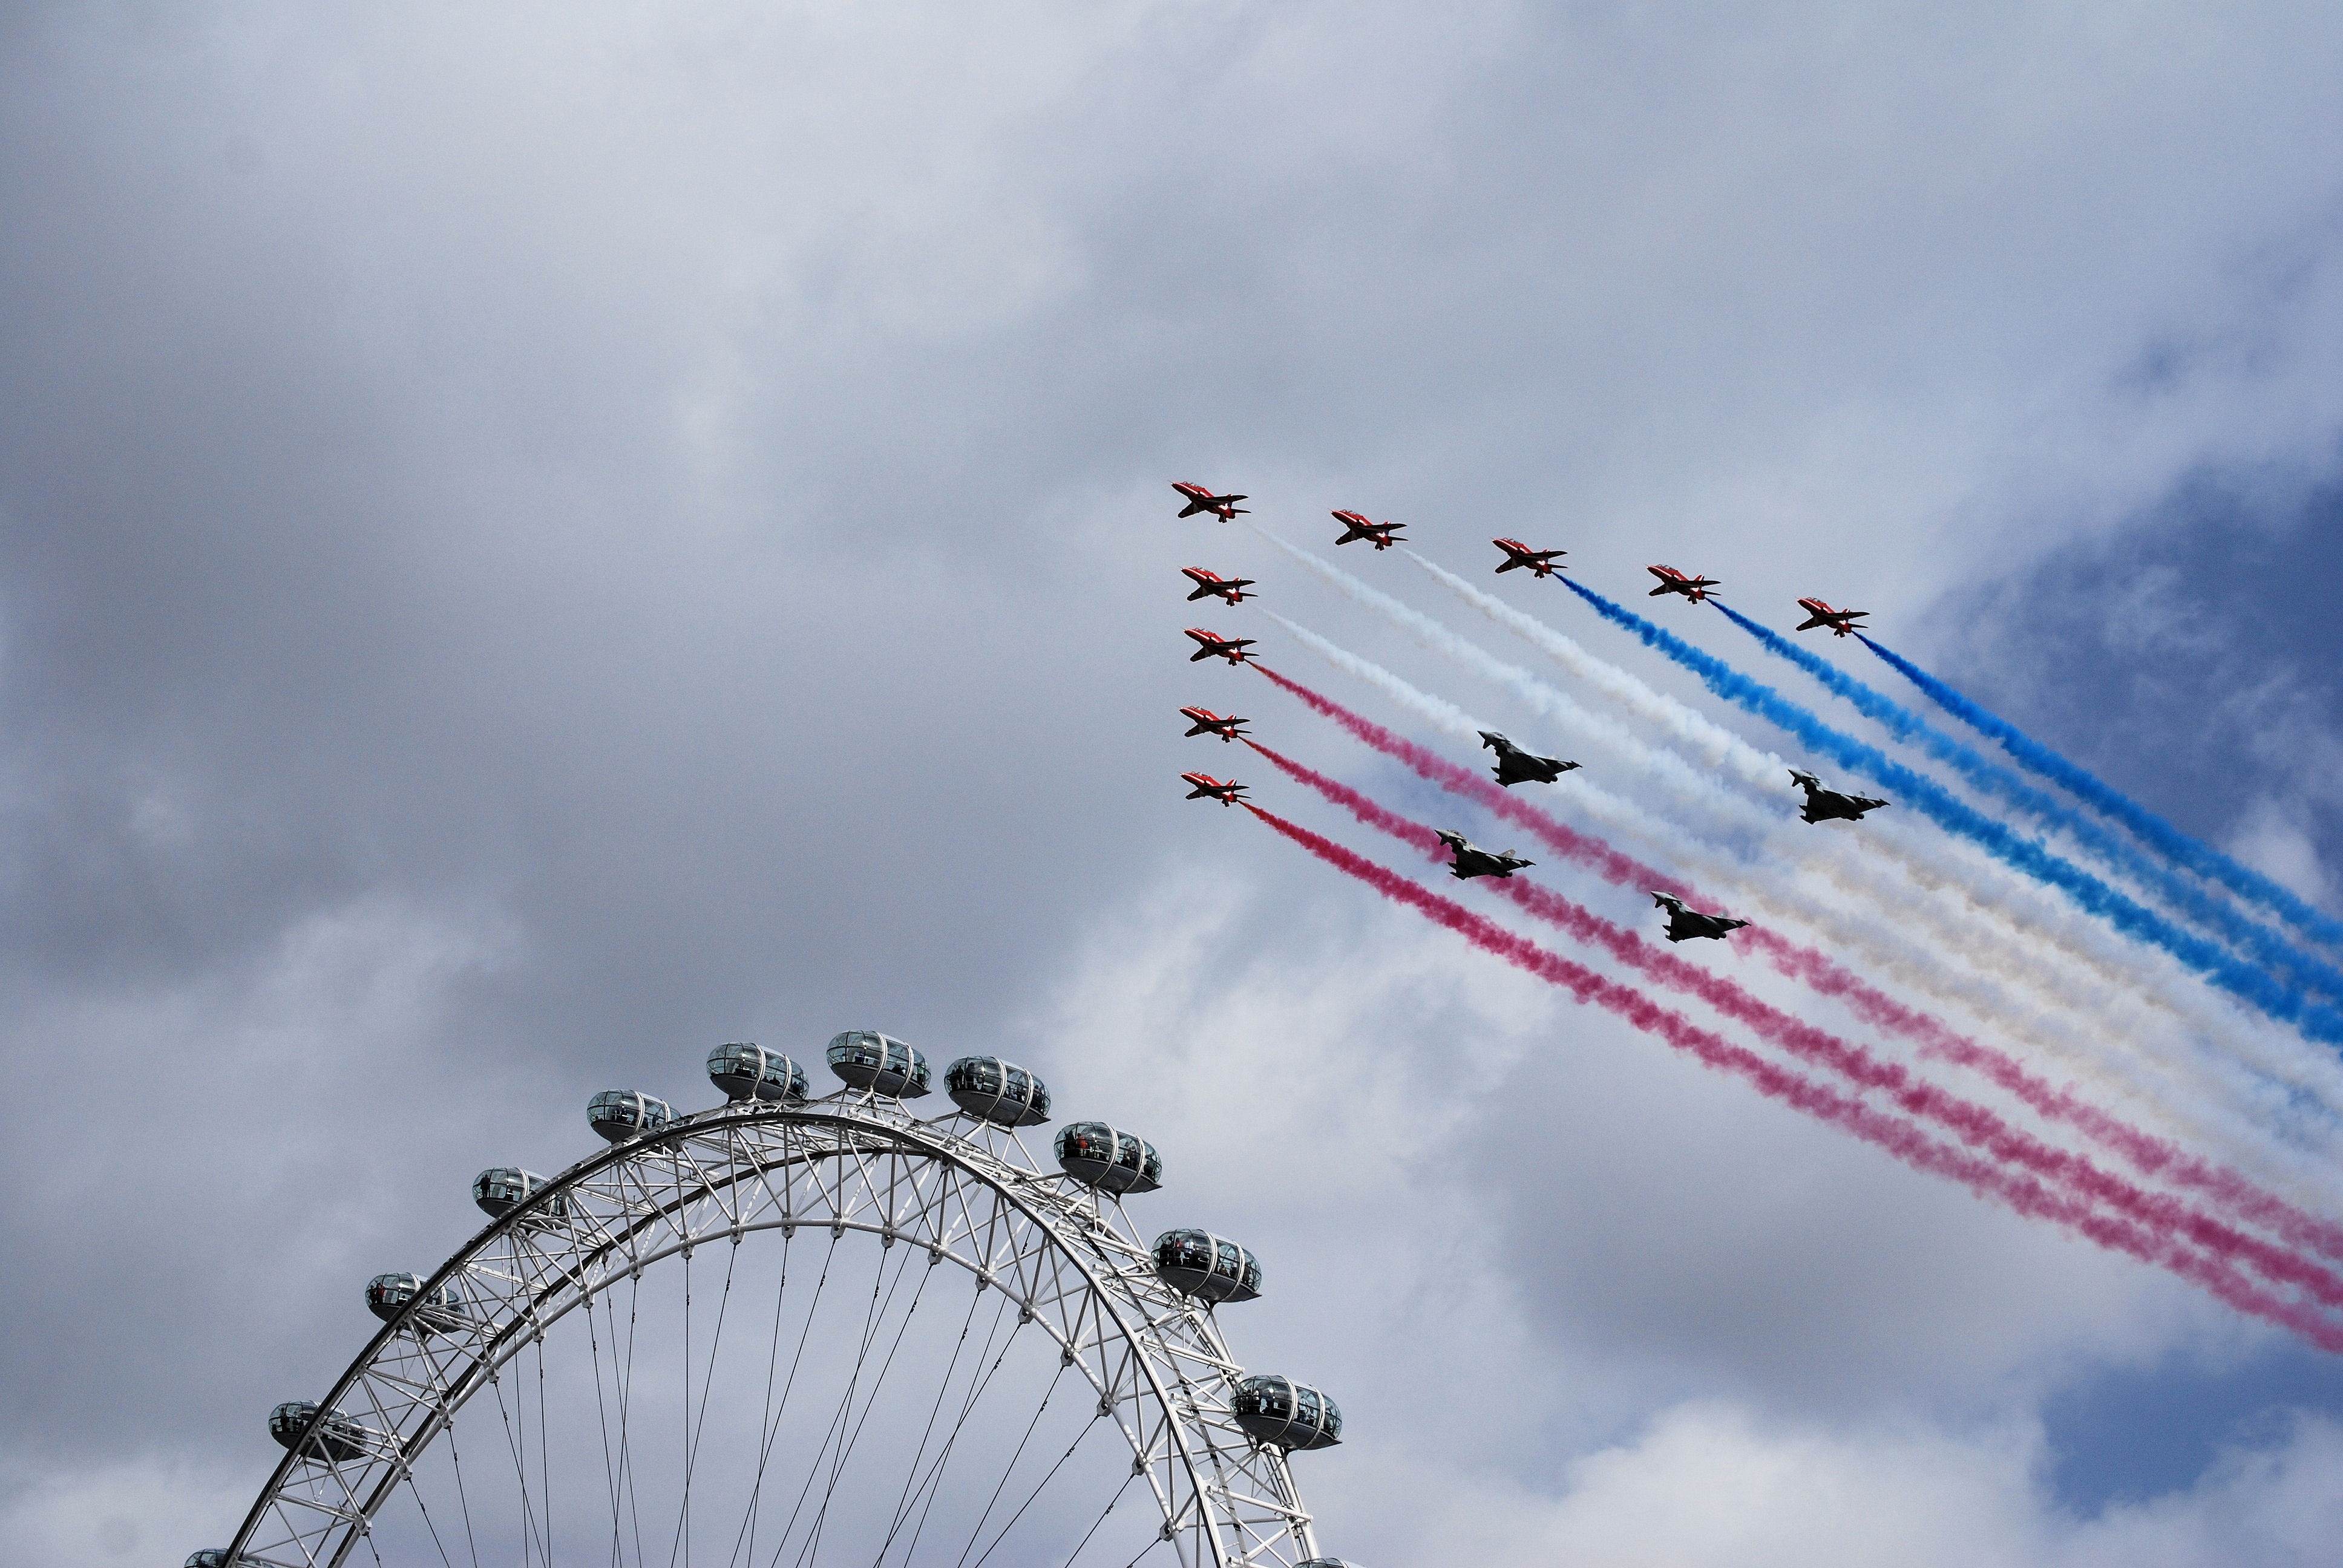
wing, cloud, sky, formation, line, vehicle, flight, london eye, blue, aerobatics, red arrows, atmosphere of earth, typhoons, bae hawk trainer